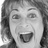
Emotion: surprise